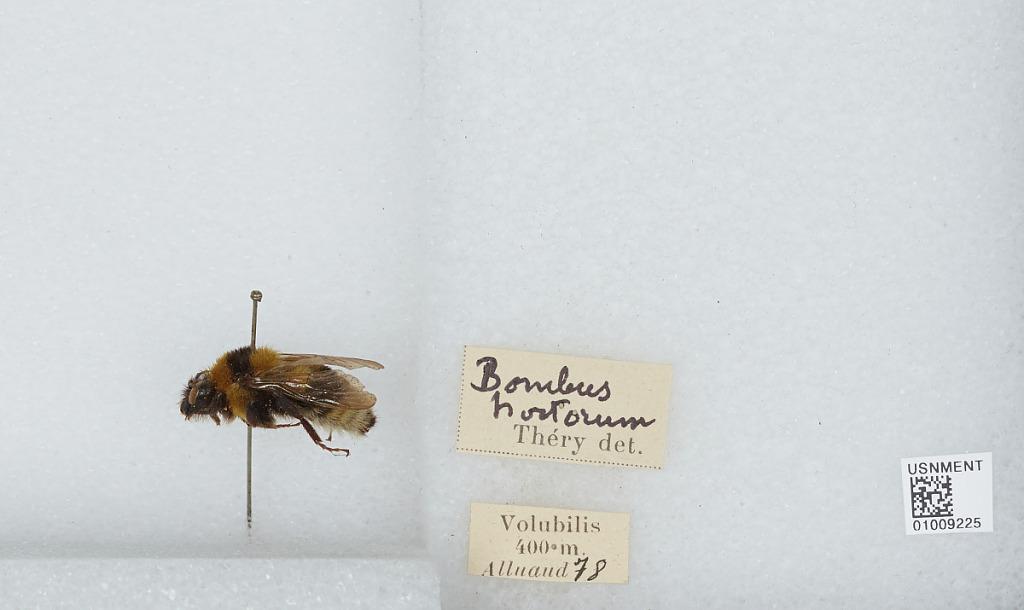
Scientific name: Bombus (Megabombus) hortorum (Linnaeus)
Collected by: Alluaud
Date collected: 1878--
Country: Morocco
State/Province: Fès-Meknes
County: Meknes-Tafilalet
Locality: Volubilis
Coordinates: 34.0711, -5.5536